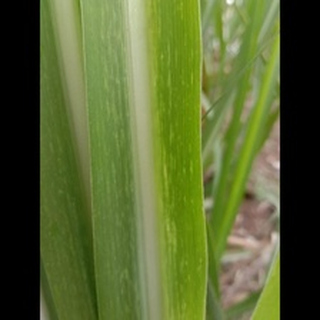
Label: sugarcane_mosaic